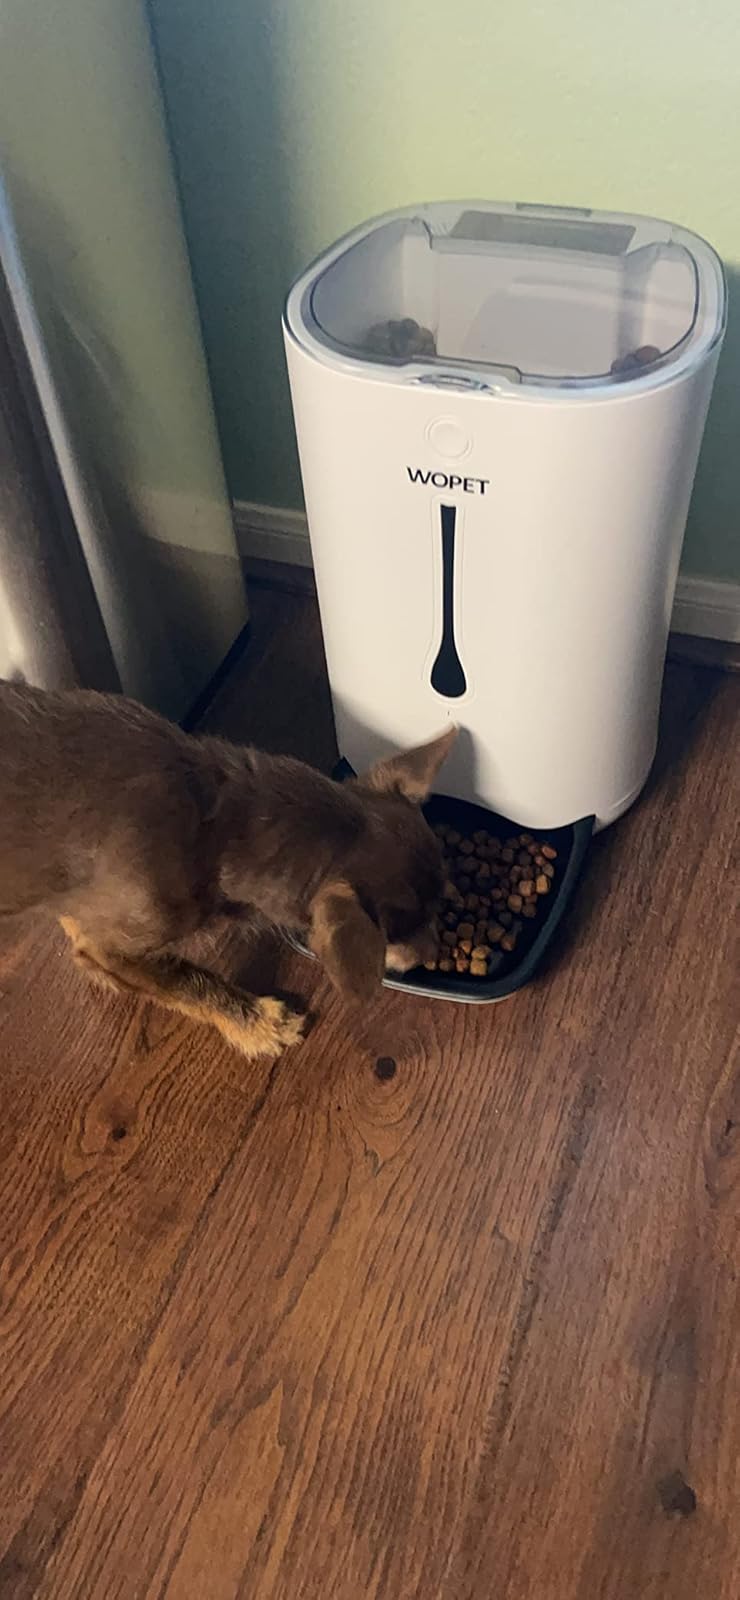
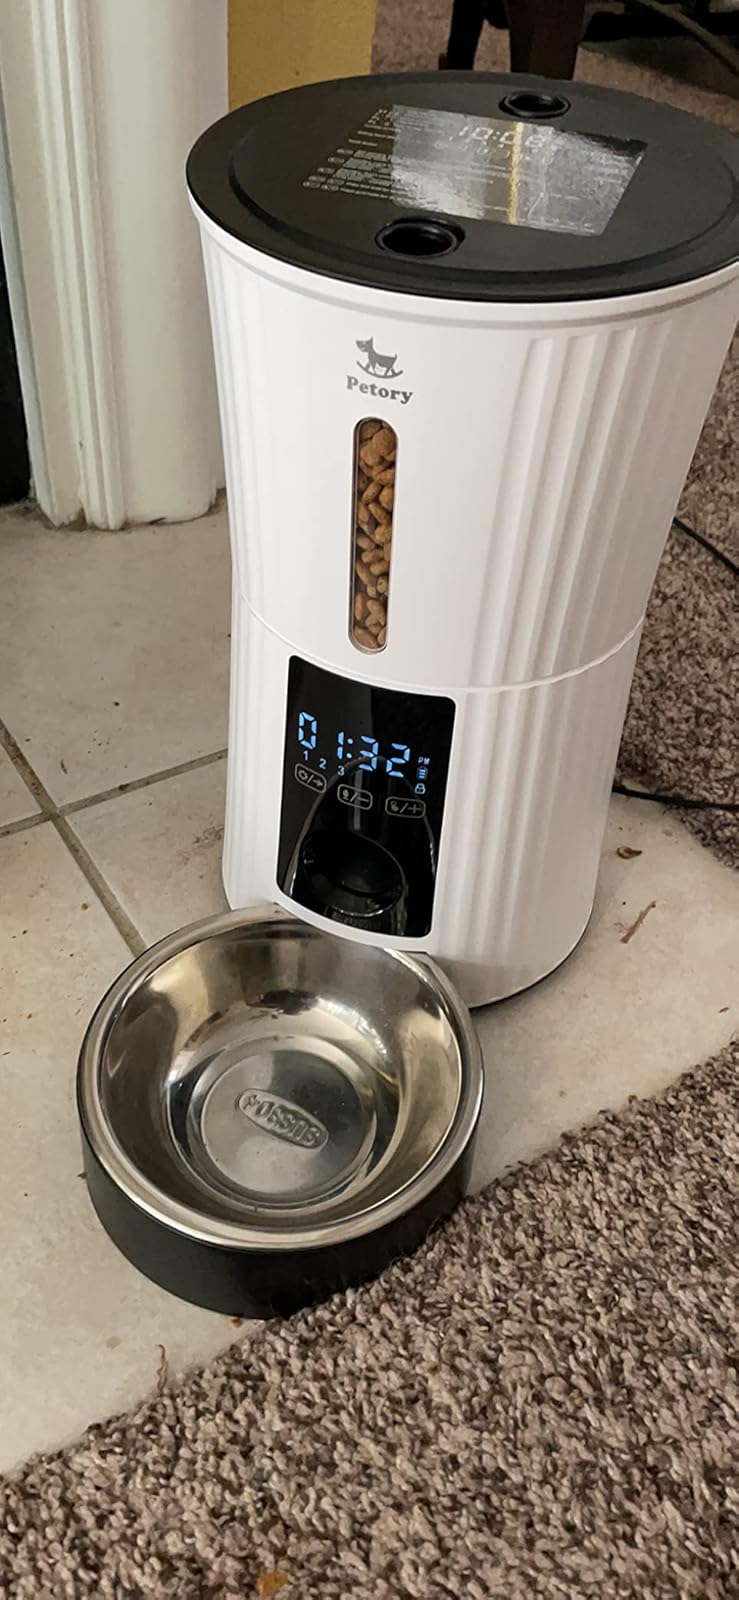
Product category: items_feeder
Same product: no